Territorial evolution of Mexico

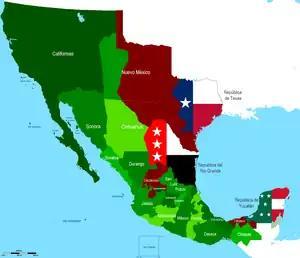
Map of Mexico between 1836 and 1846, from the secession of Texas, Rio grande, and Yucatán to the Mexican–American War of 1846.

During the Second Mexican Empire, Emperor Maximilian I of Mexico made a new division of national territory.